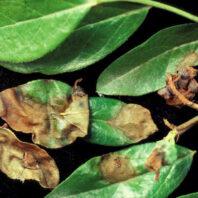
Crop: blueberry
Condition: botrytis_blight